Banu Tamim

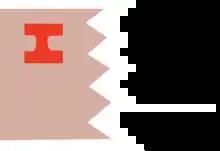
The Banner of Banu Sa'd ibn Zayd Manat of Banu Tamim in the Battle of Siffin

The Banū Tamīm are an Arab tribe that originated in Najd and Hejaz in the Arabian Peninsula. It is mainly present in Saudi Arabia, Qatar, Kuwait, Iraq, Oman, Jordan and Lebanon, and has a strong presence in Algeria, and Morocco, Palestine, Tunisia, and Libya. It is also present in many other parts of the Middle East and North Africa region such as Egypt and Khuzestan in Iran. The word "Tamim" in Arabic means strong and solid. It can also mean those who strive for perfection.